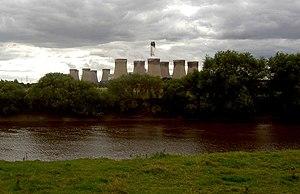
Le secteur de l'énergie au Royaume-Uni est historiquement marqué par ses mines de charbon, puis par son exploitation du pétrole et du gaz naturel off-shore en mer du Nord. Mais ces ressources sont en voie d'épuisement : en 2018, sa production ne couvre sa consommation qu'à hauteur de 21 % pour le charbon, 66 % pour le pétrole et 51 % pour le gaz naturel, si bien que le pays est devenu l'un des plus gros importateurs de gaz naturel.